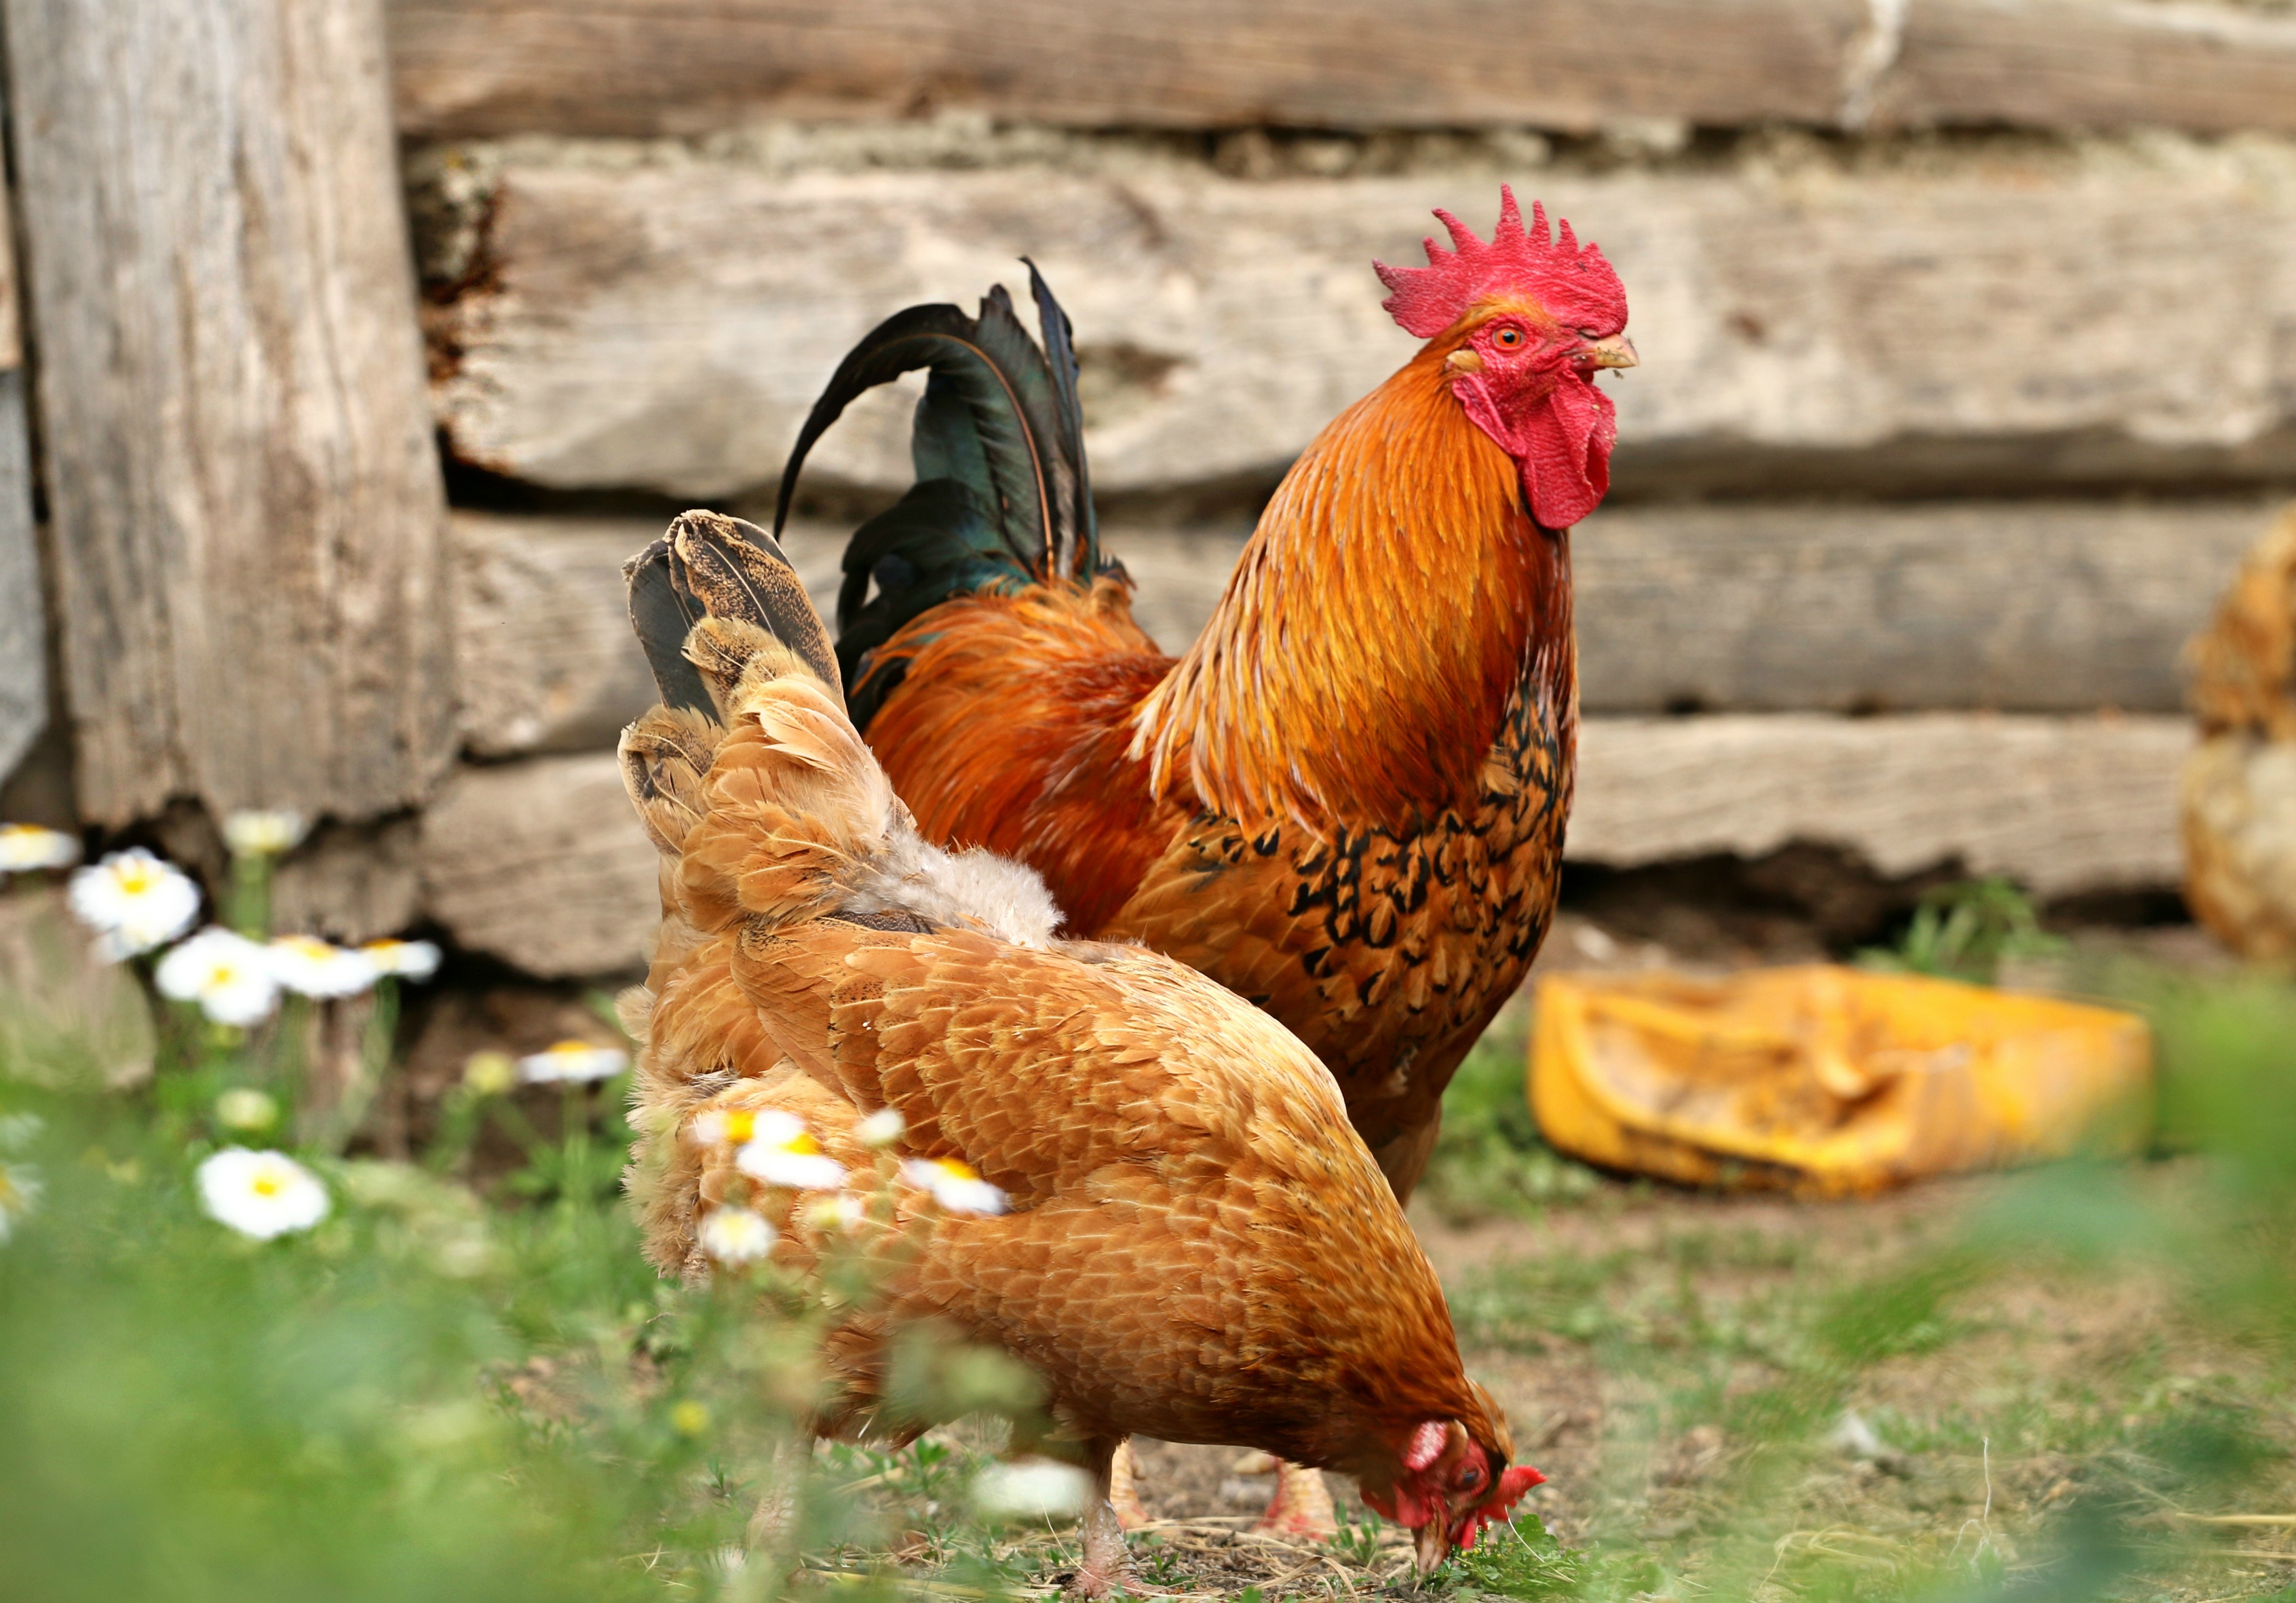
bird, barn, home, village, beak, chicken, fowl, fauna, rooster, poultry, cock, family, galliformes, vertebrate, yard, phasianidae